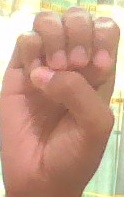
ASL sign: E